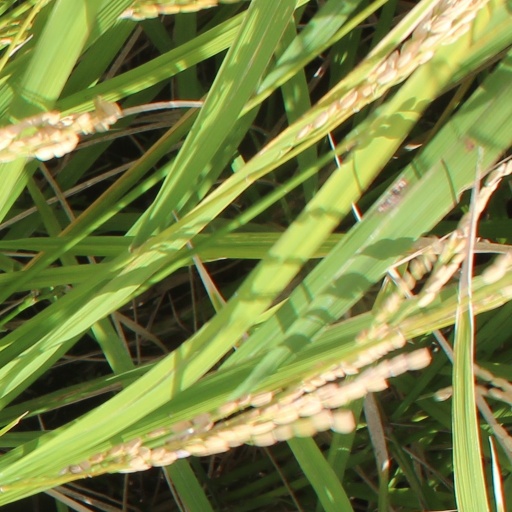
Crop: rice